Robert Boyle

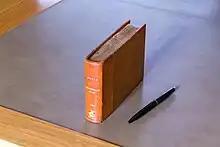
One of Robert Boyle's notebooks (1690–1691) held by the Royal Society of London. The Royal Society archives holds 46 volumes of philosophical, scientific and theological papers by Boyle and seven volumes of his correspondence.

Robert returned to England from continental Europe in mid-1644 with a keen interest in scientific research. His father, Lord Cork, had died the previous year and had left him the manor of Stalbridge in Dorset as well as substantial estates in County Limerick in Ireland that he had acquired. Robert then made his residence at Stalbridge House, between 1644 and 1652, and settled in a laboratory where he conducted many experiments. From that time, Robert devoted his life to scientific research and soon took a prominent place in the band of enquirers, known as the "Invisible College", who devoted themselves to the cultivation of the "new philosophy". They met frequently in London, often at Gresham College, and some of the members also had meetings at Oxford.